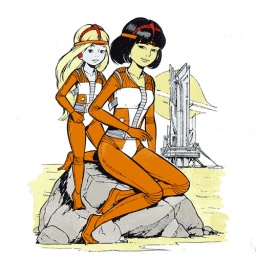
Poky - blue girl in space